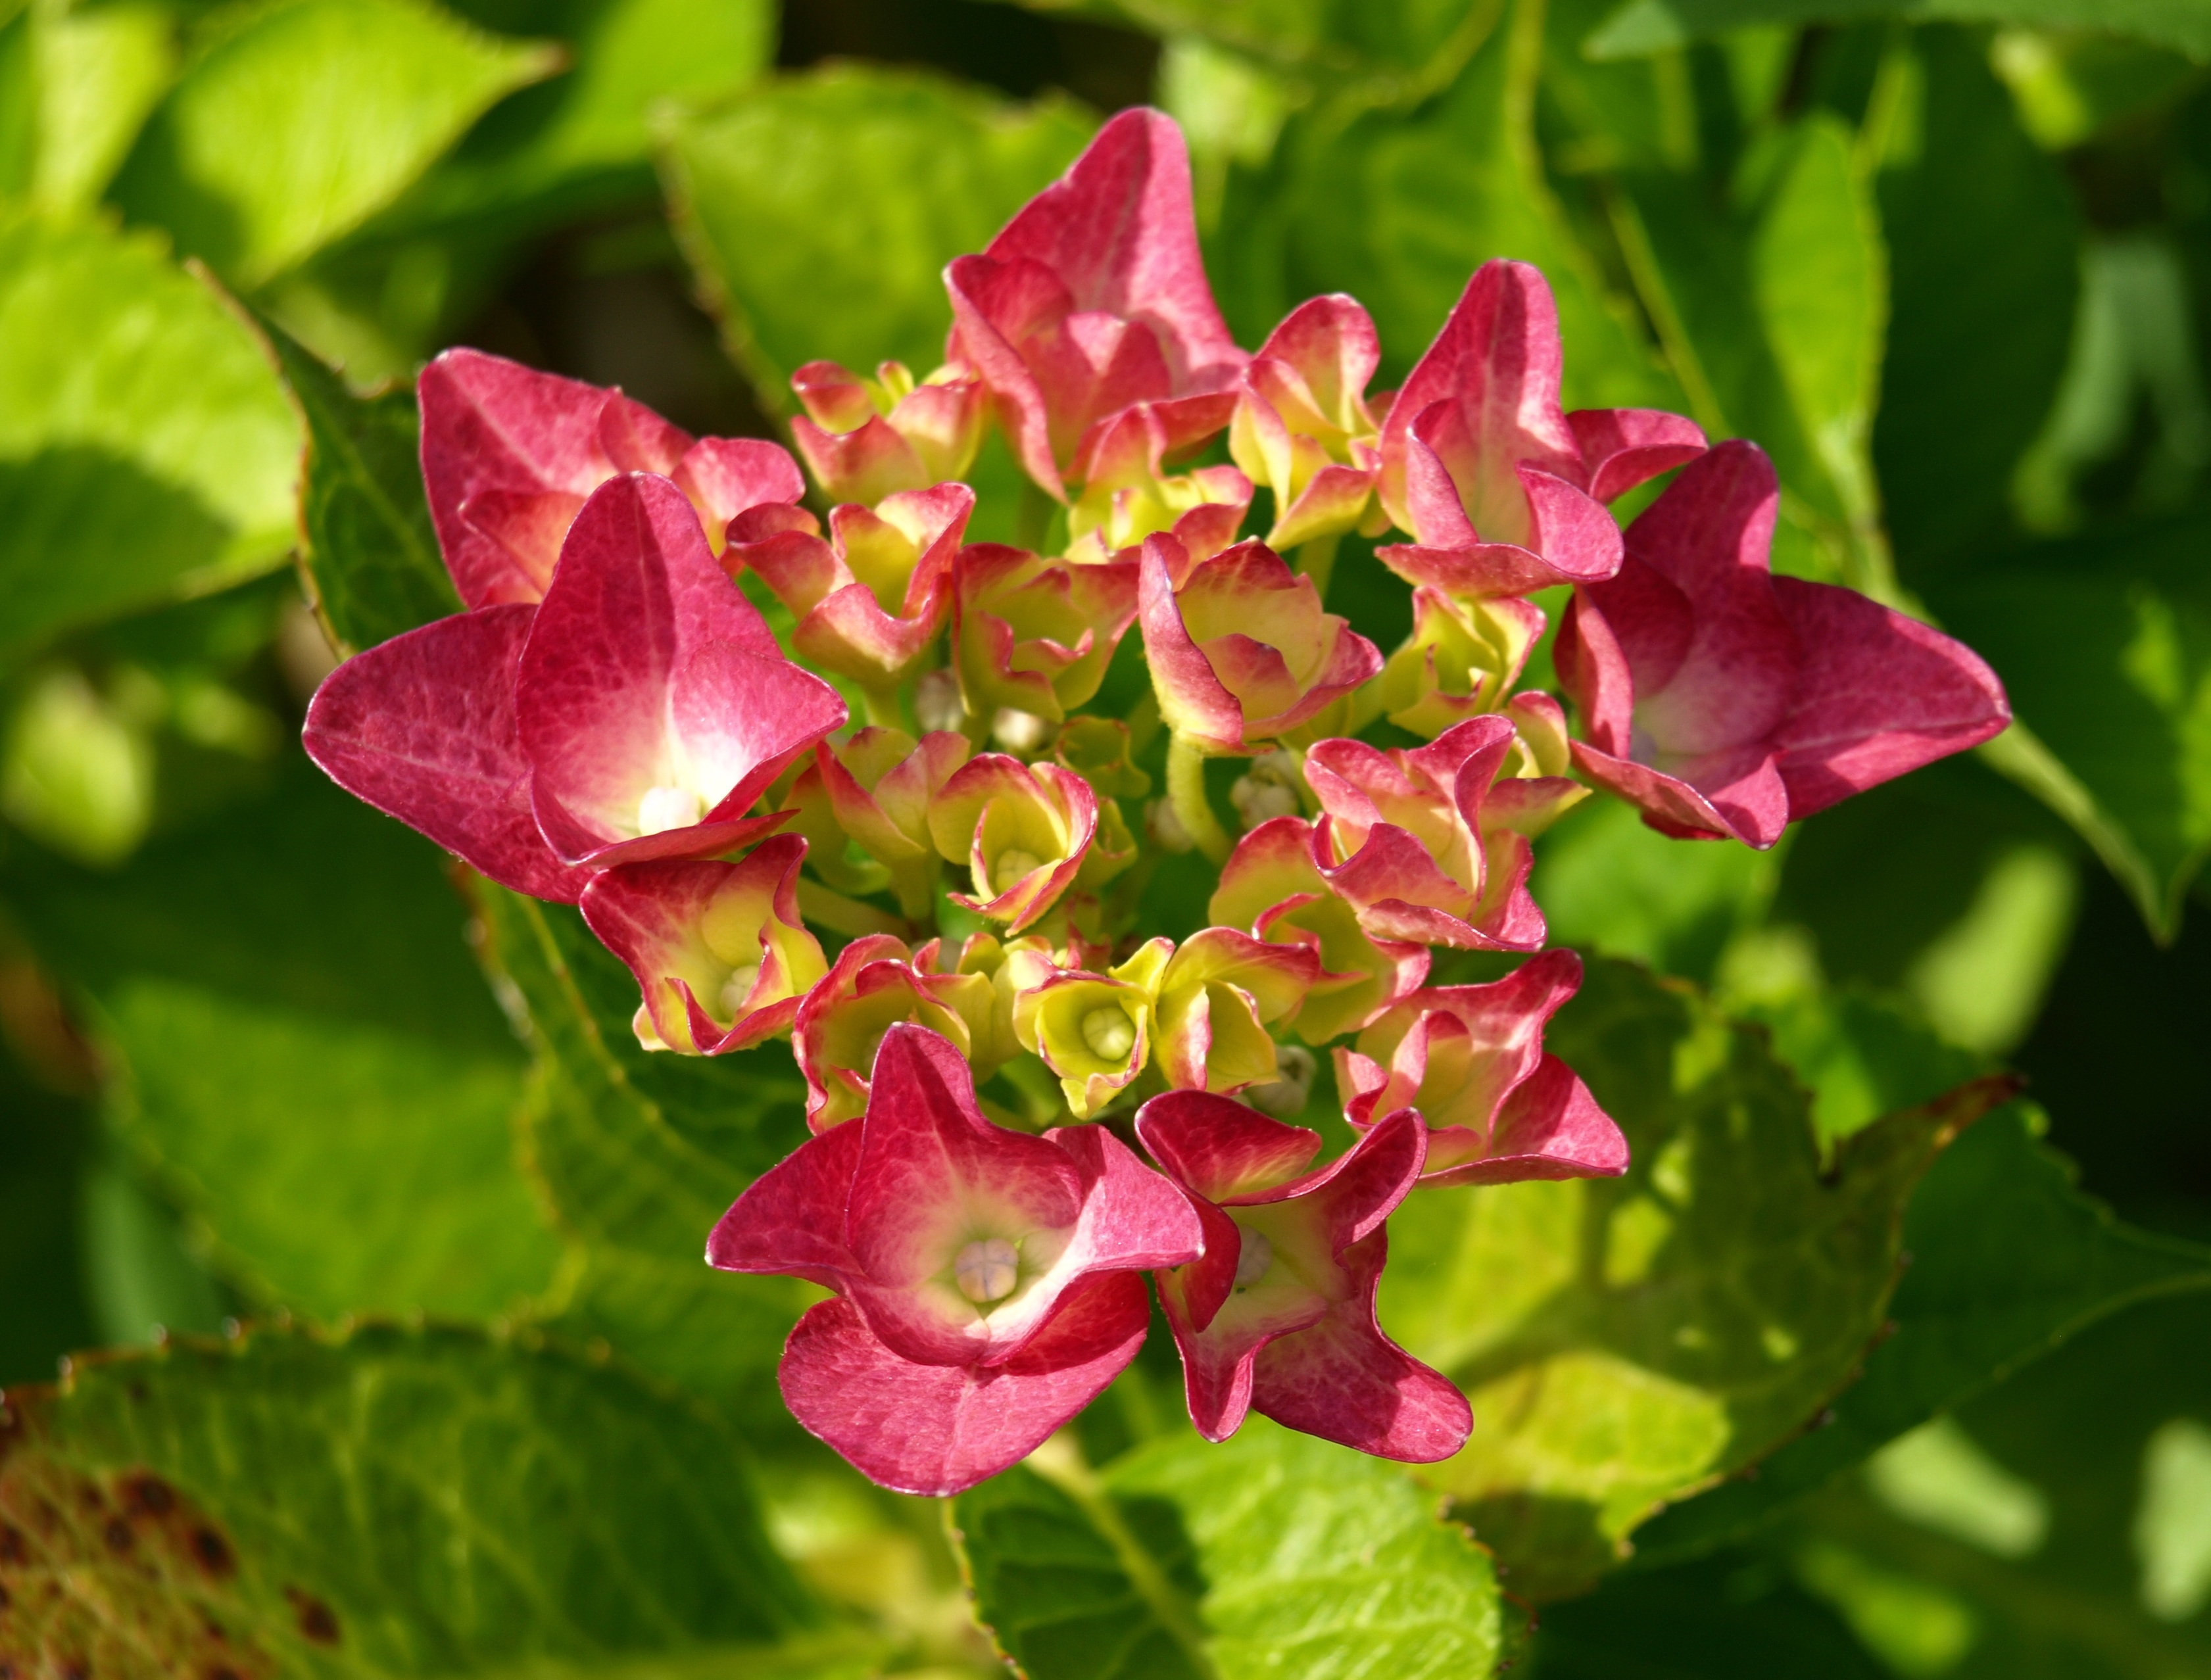
blossom, plant, leaf, flower, petal, bloom, botany, pink, flora, hydrangea, wildflower, shrub, ornamental shrub, macro photography, flowering plant, greenhouse hydrangea, hydrangeaceae, annual plant, land plant